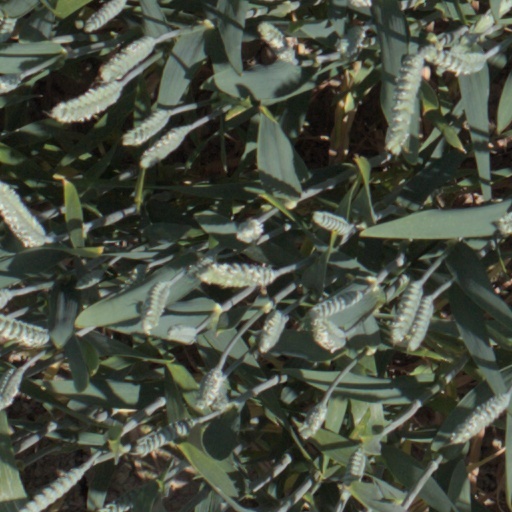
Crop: wheat